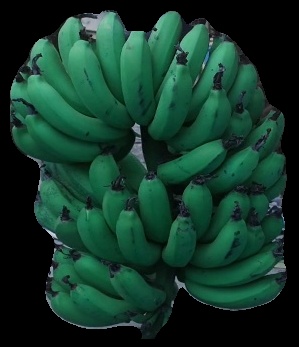
Variety: pachbale
Grade: grade3